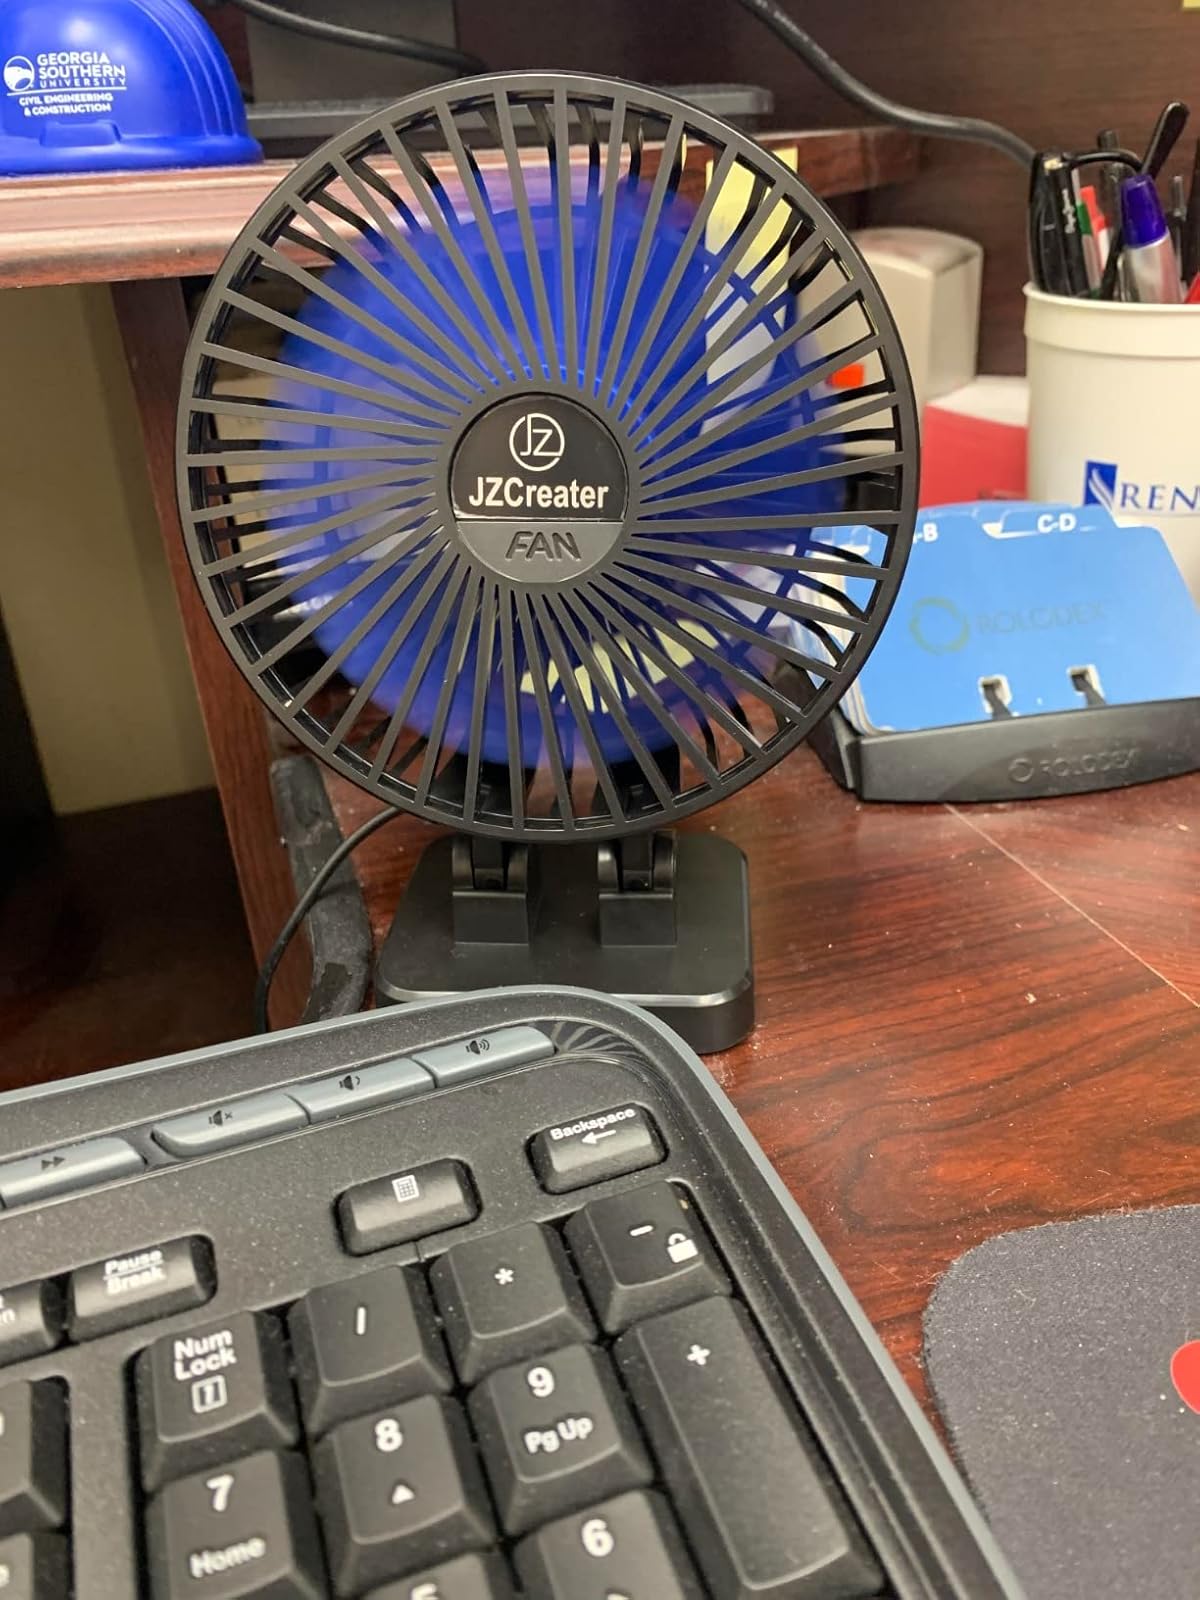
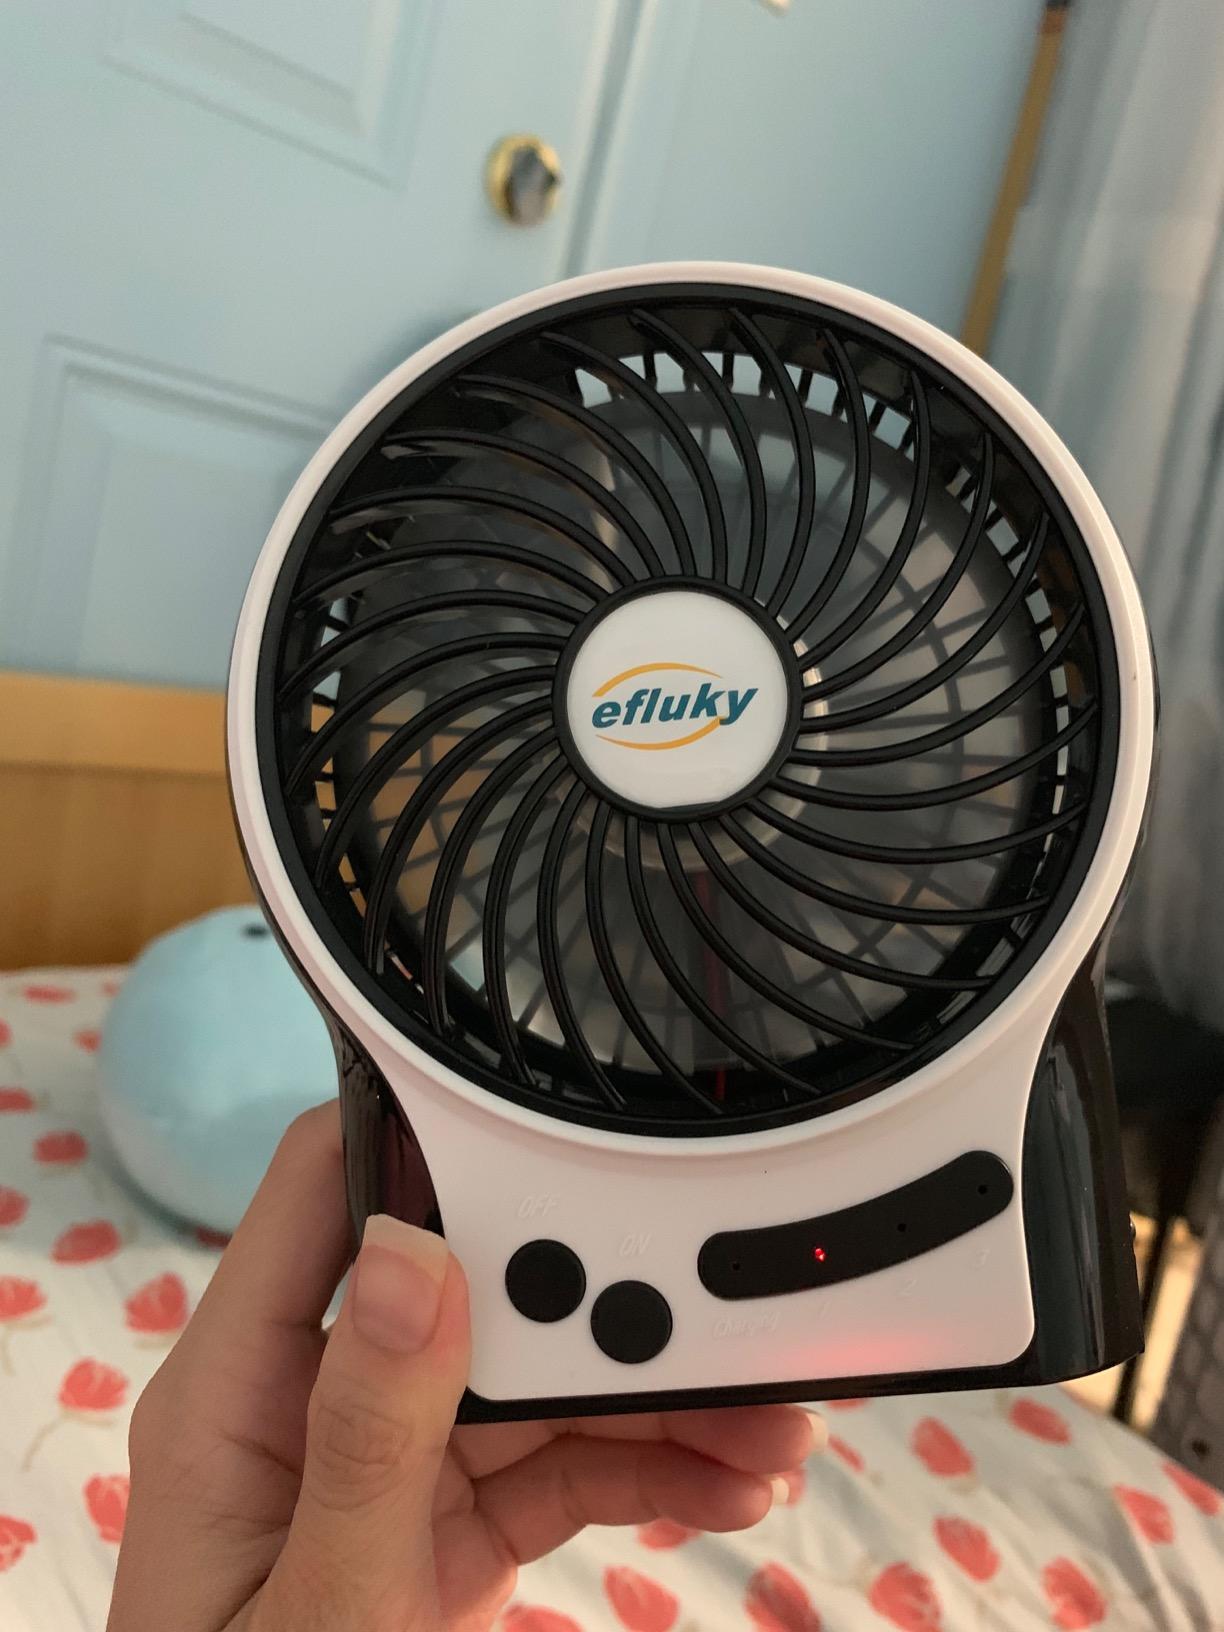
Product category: fan
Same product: no